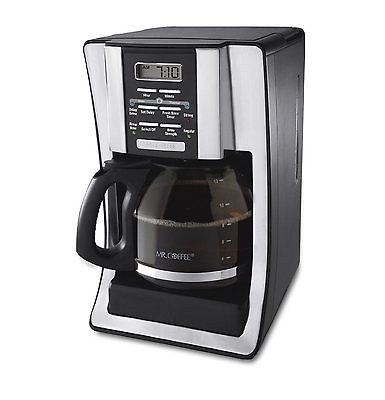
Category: coffee maker